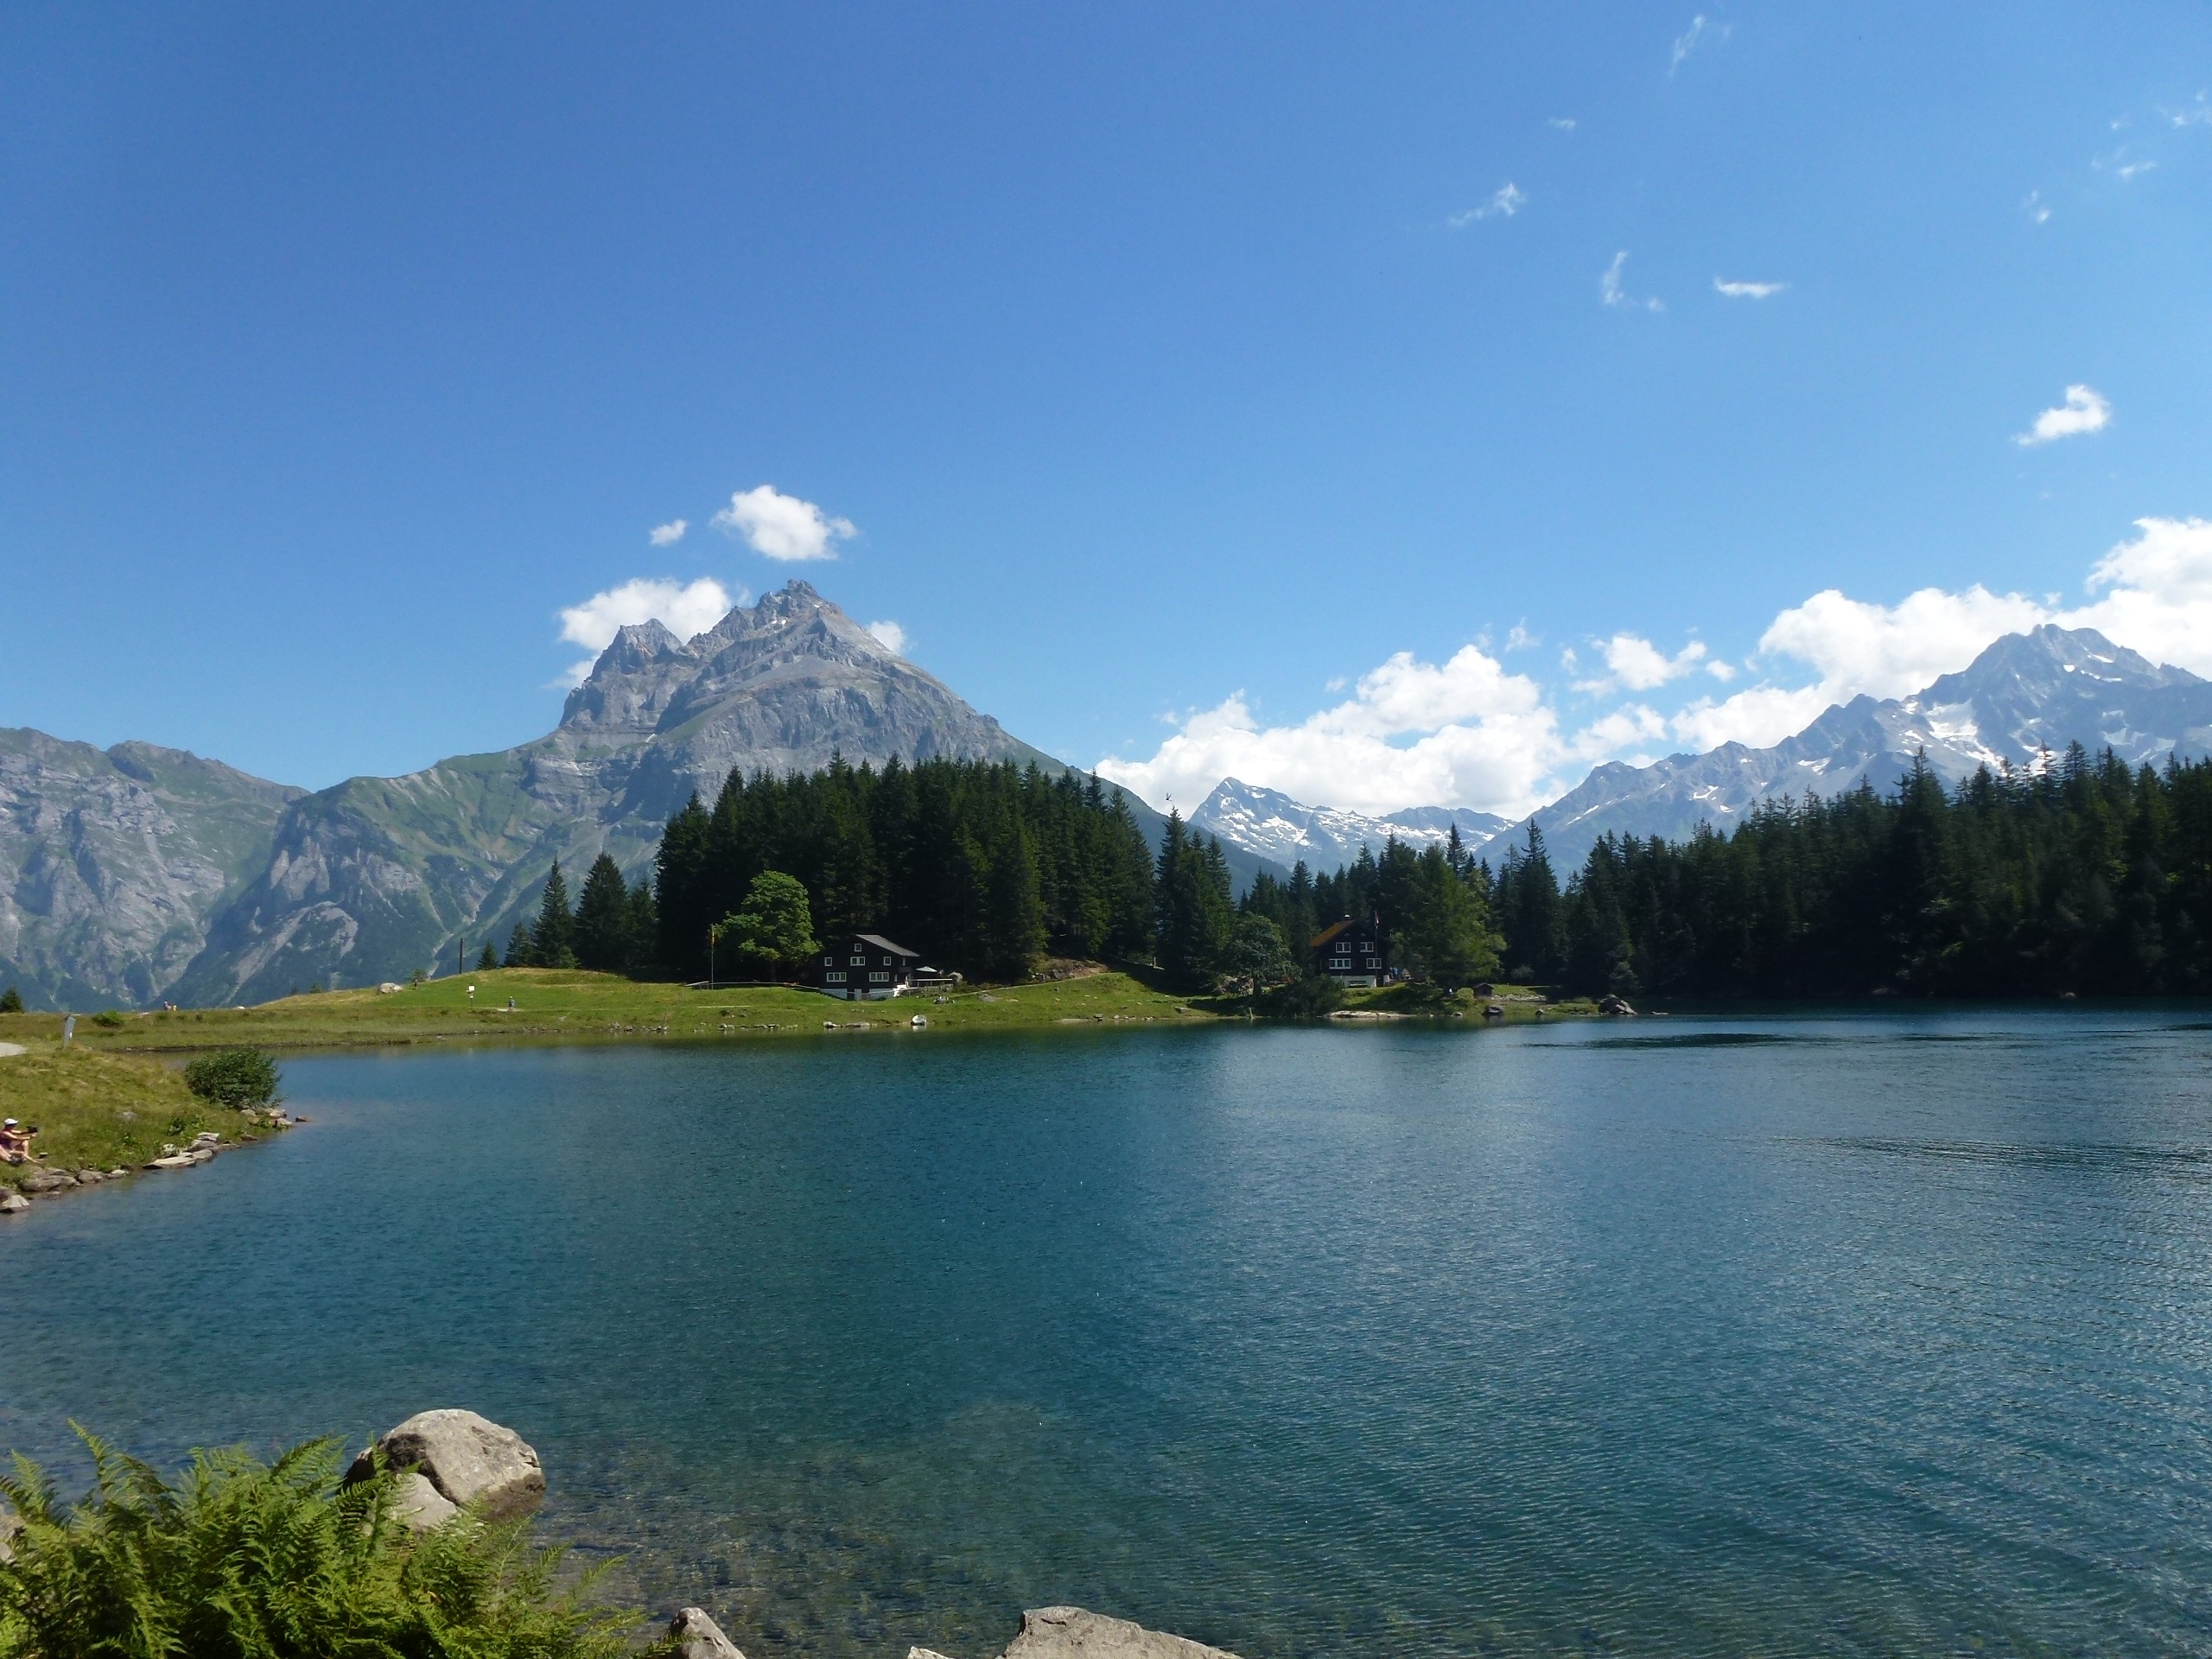
nature, wilderness, mountain, lake, mountain range, summer, reflection, holiday, fjord, reservoir, body of water, holidays, alps, plateau, fell, loch, crater lake, tarn, mountainous landforms, arnisee